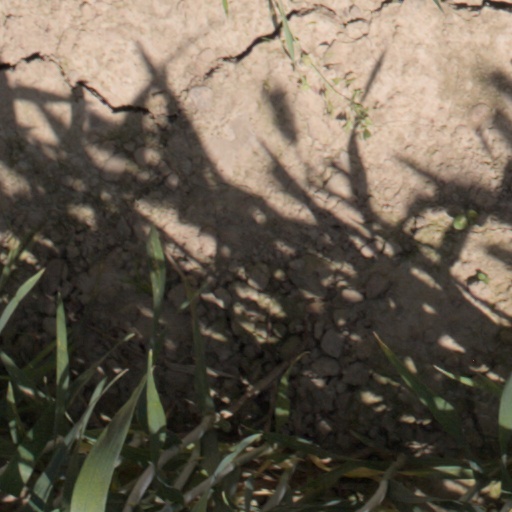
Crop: wheat